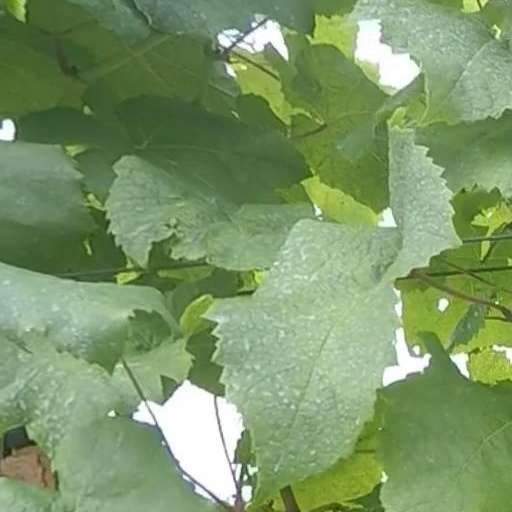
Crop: grape